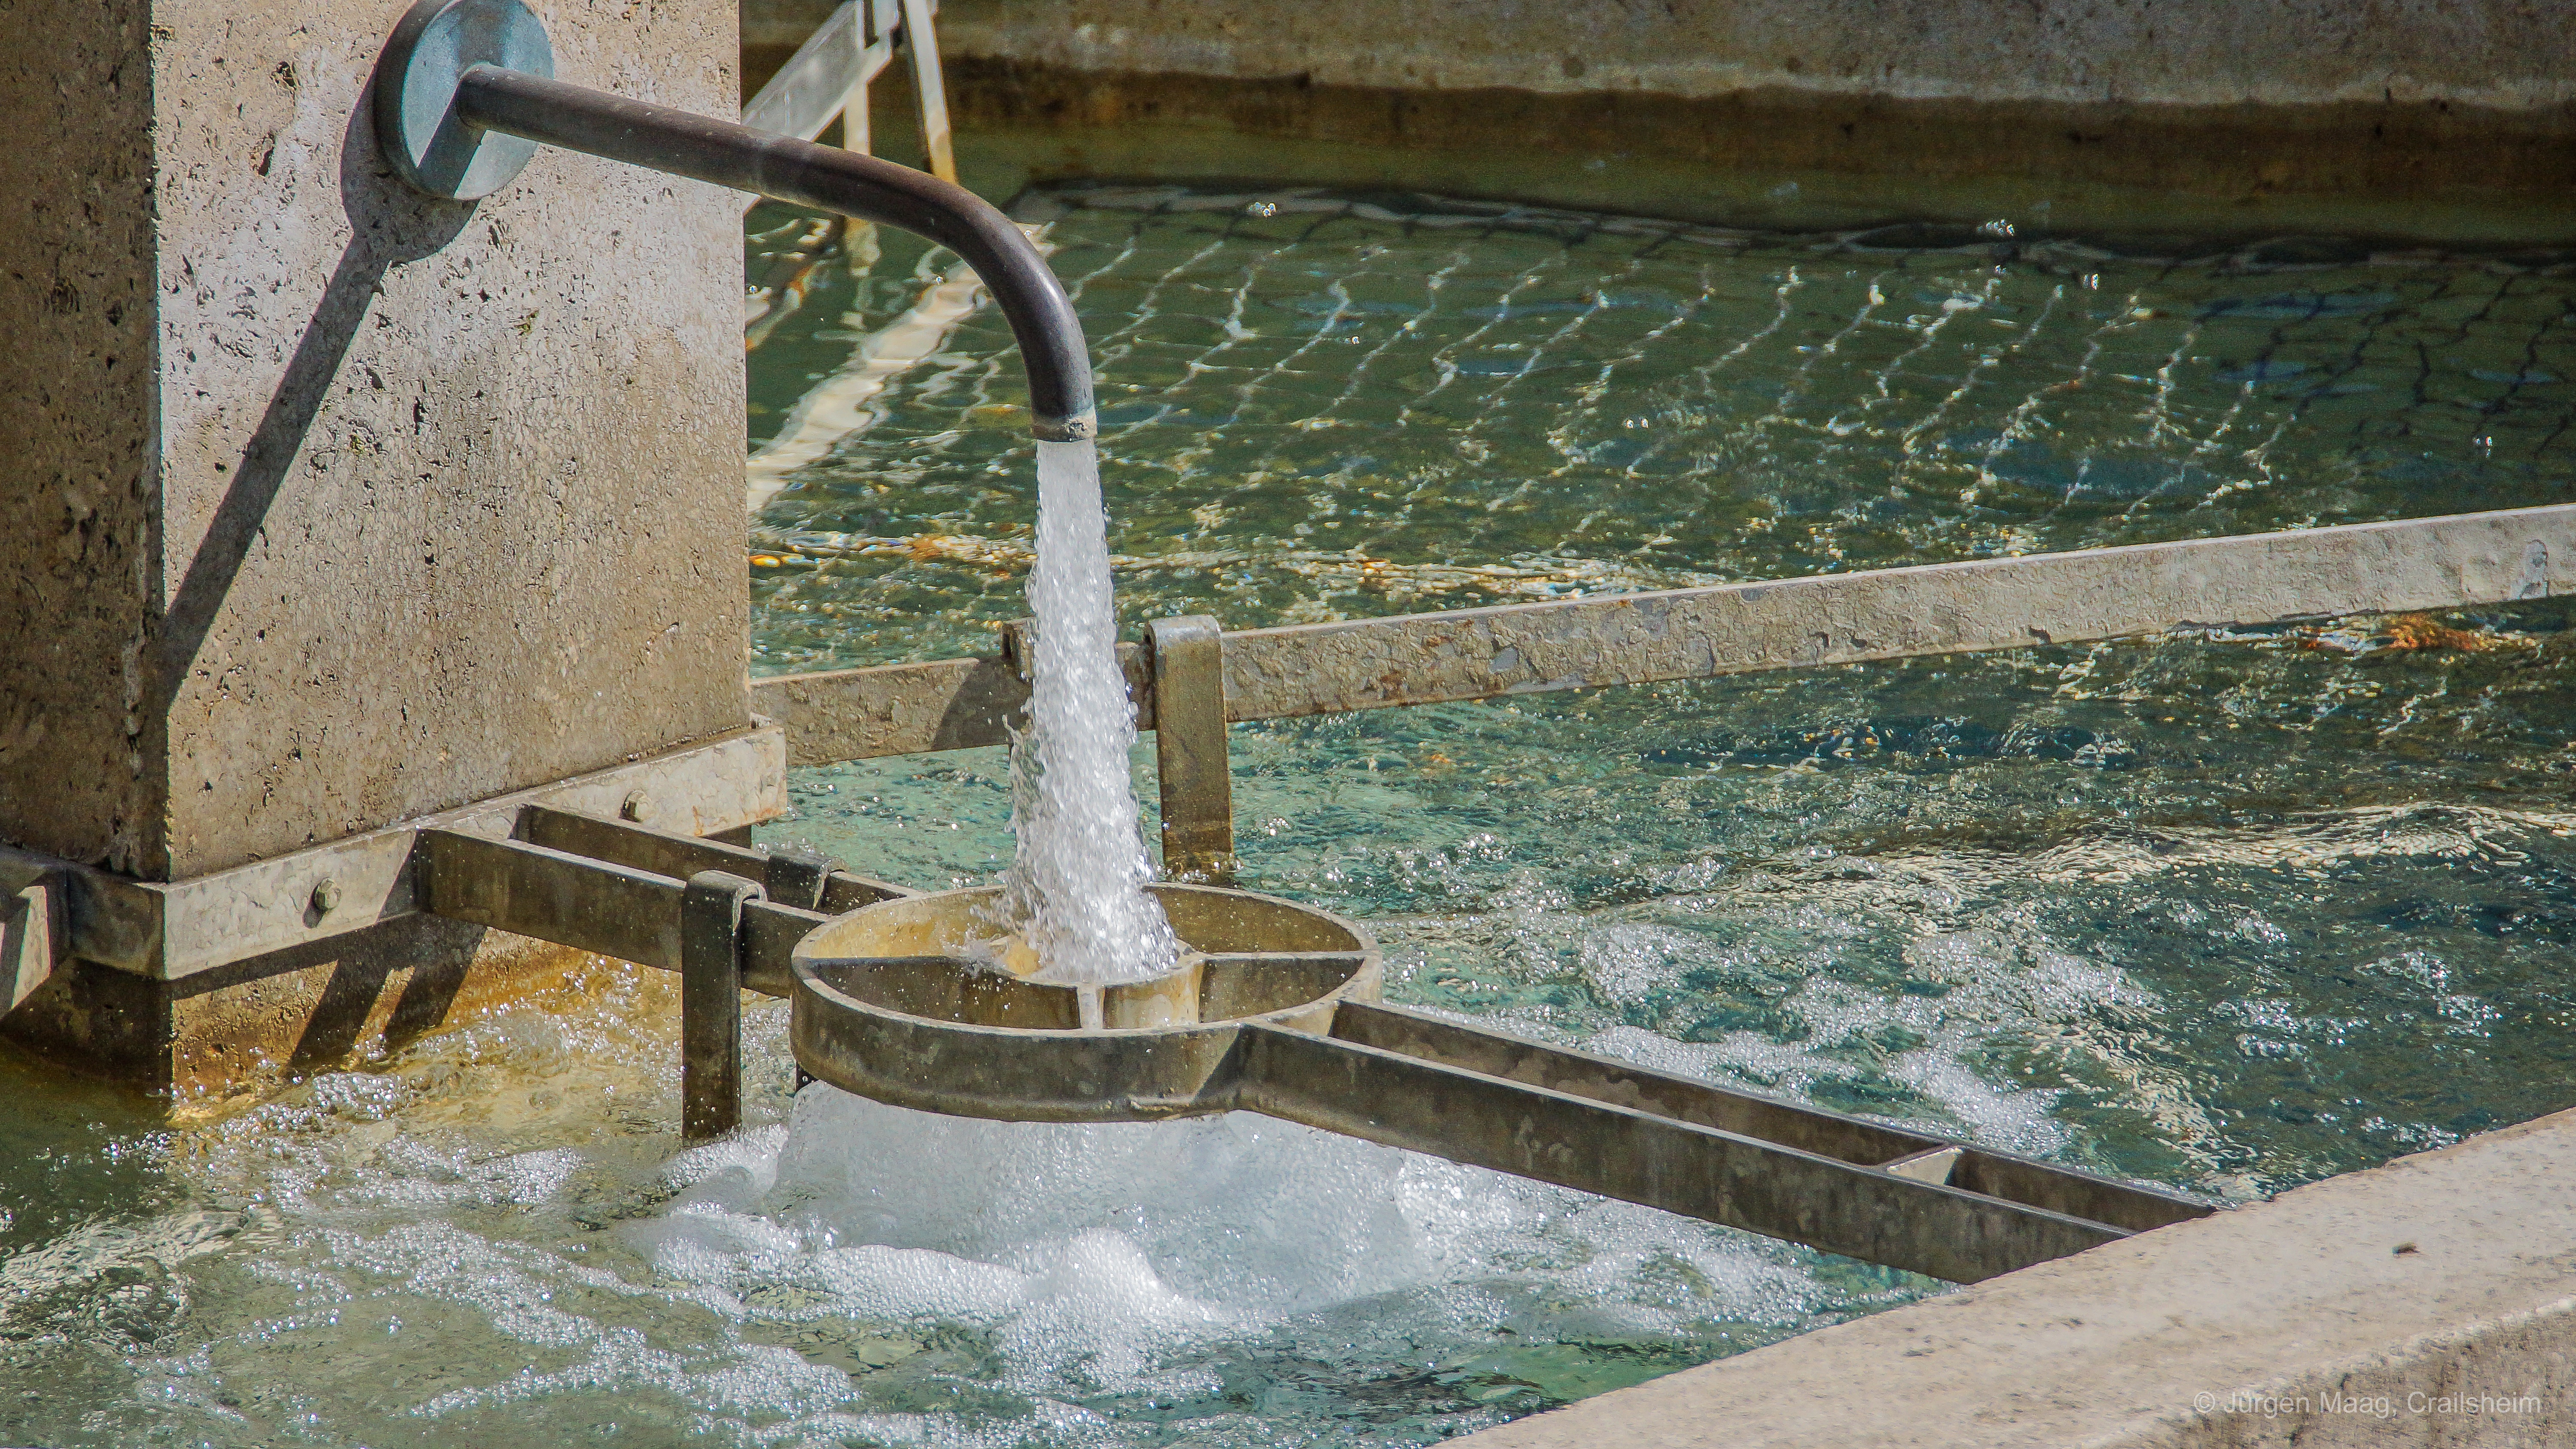
water, swimming pool, faucet, fountain, water supply, crailsheim